Raceway Park (Minnesota)

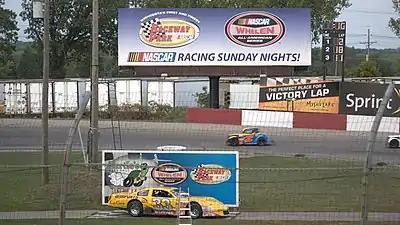
Raceway Park, September 2, 2012

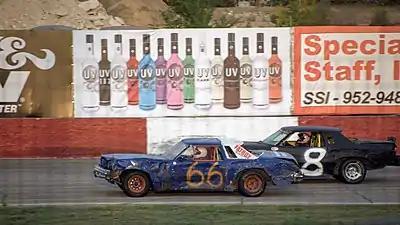
From September 2, 2012

Super Late Models, Hobby Stocks, Short Trackers, Bombers, Figure 8s, Mini Stocks, Front Wheel Flyers, bus racing, and demolition derby, Flag Pole.